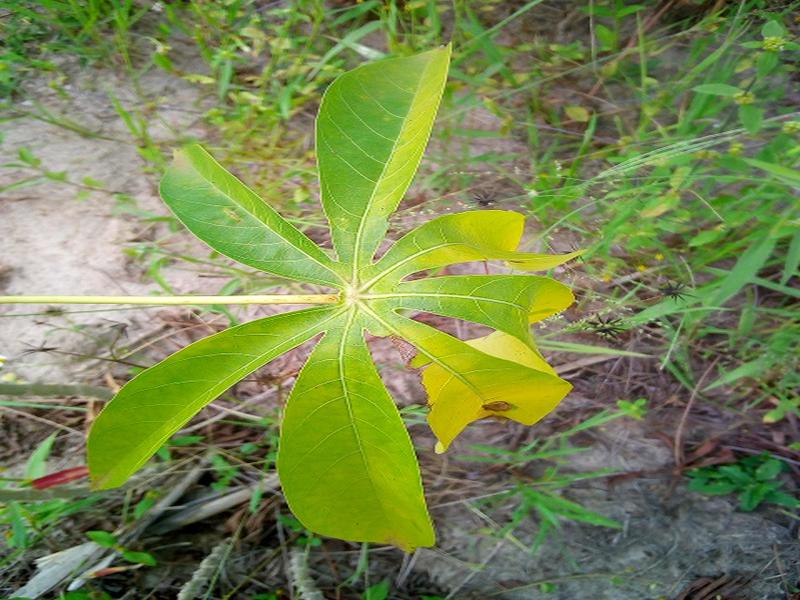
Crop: cassava
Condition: healthy